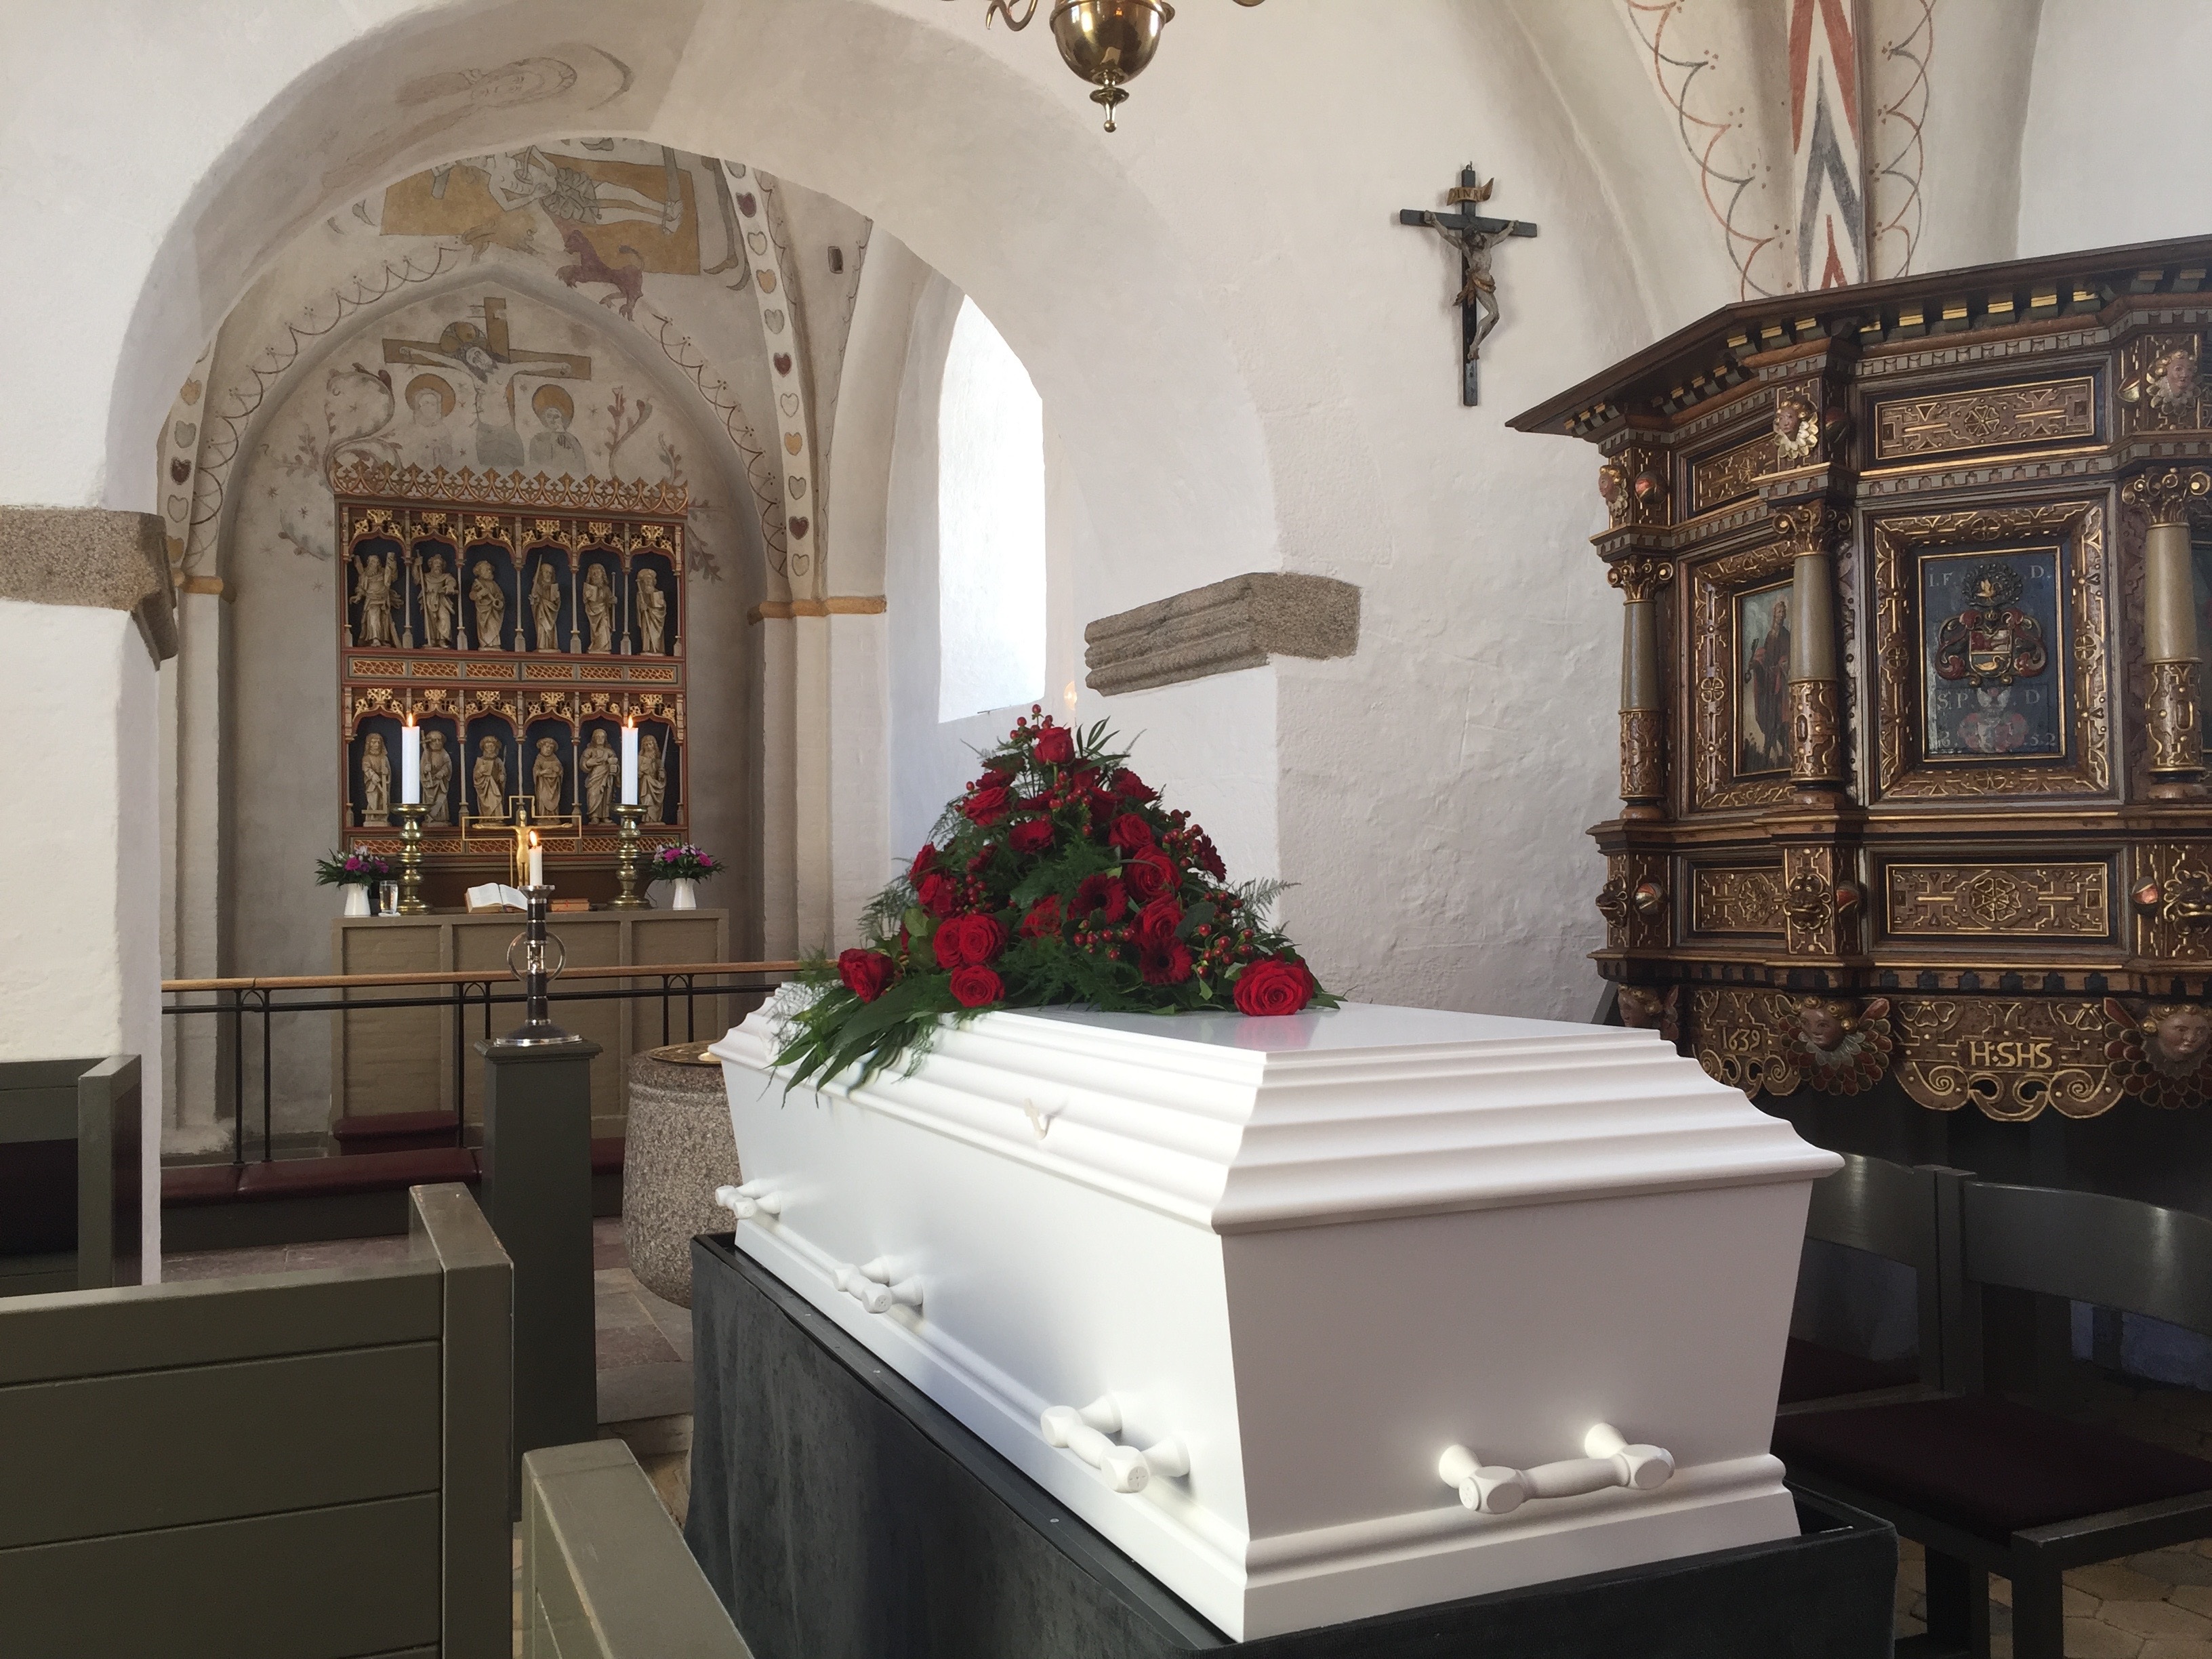
mansion, home, cottage, property, church, living room, furniture, room, interior design, estate, funeral, coffin